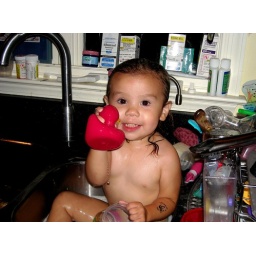
Zoe takes a bath in the kitchen sink, 9/23/07